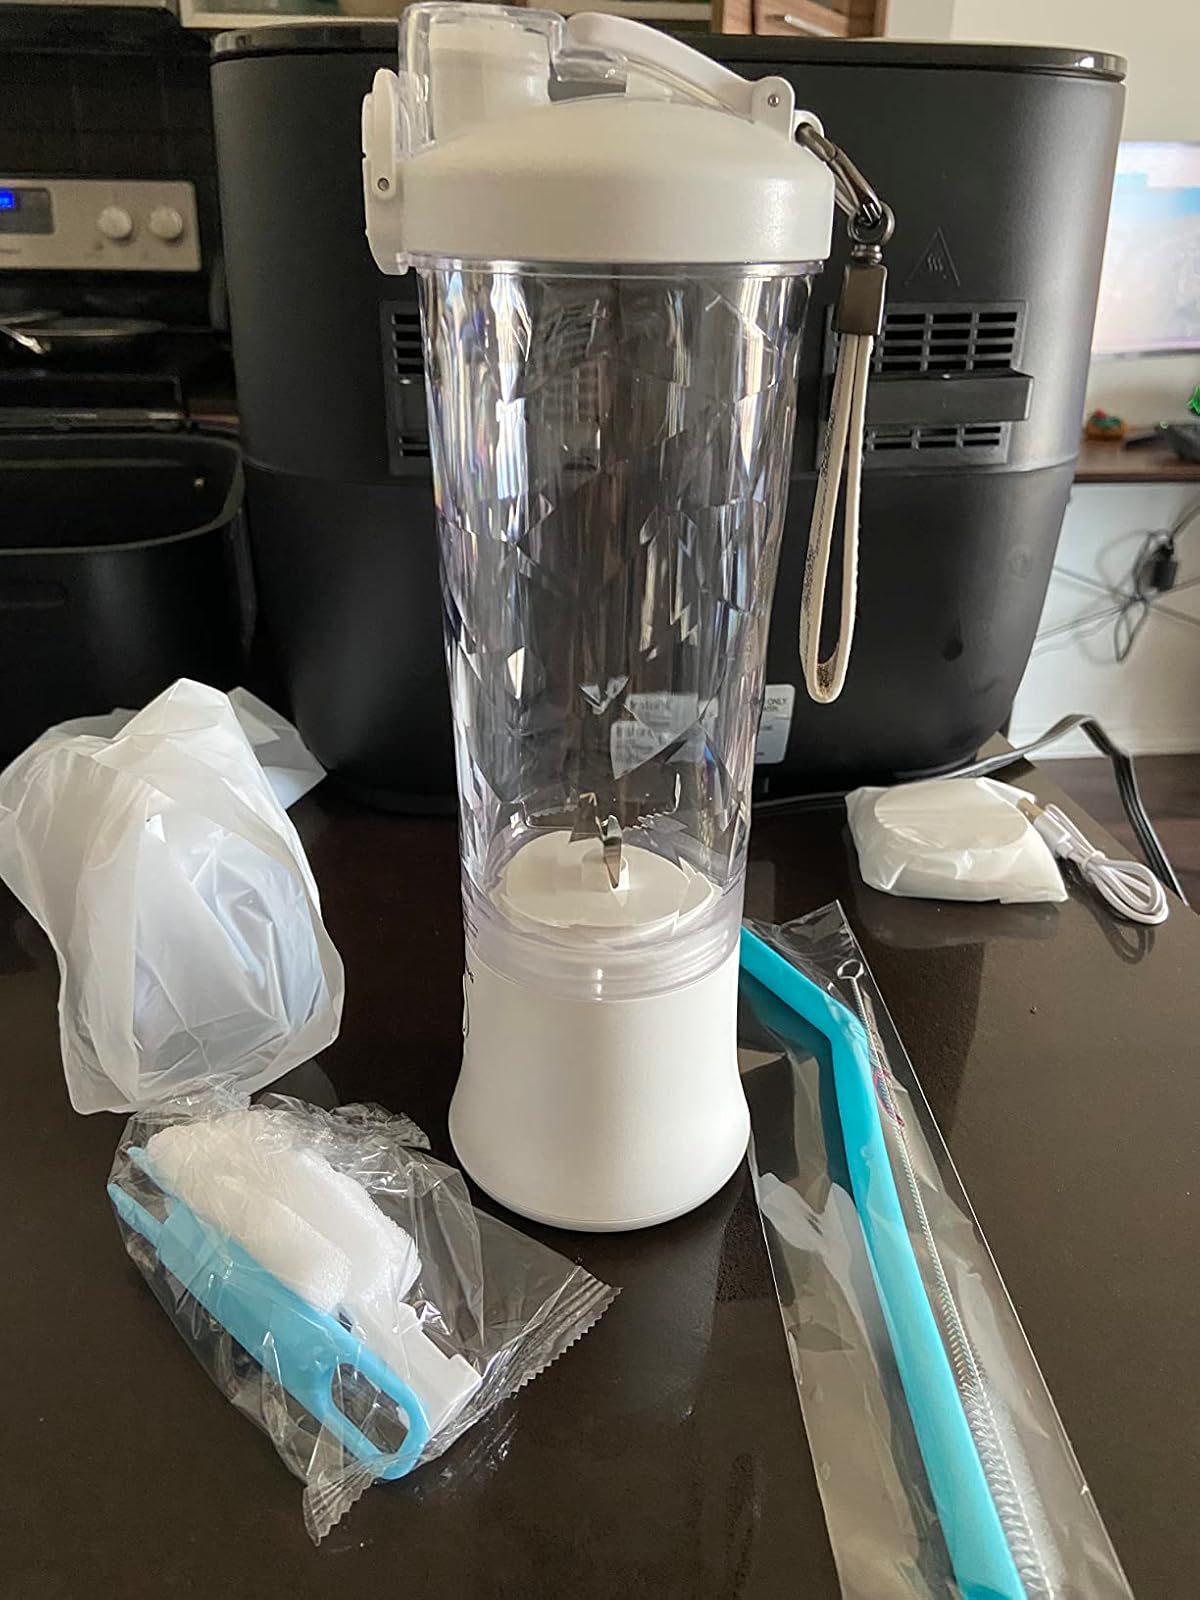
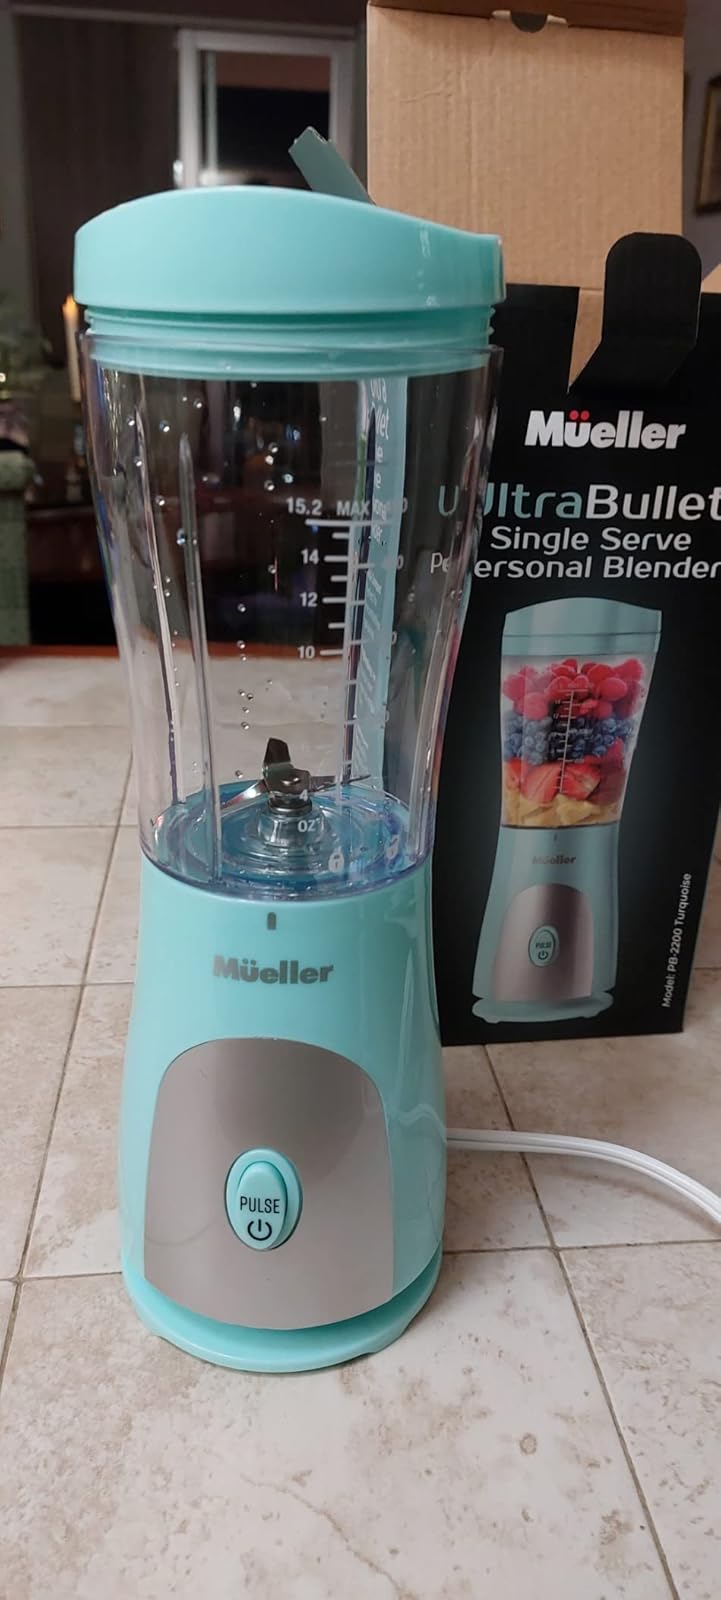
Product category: items_blender
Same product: no